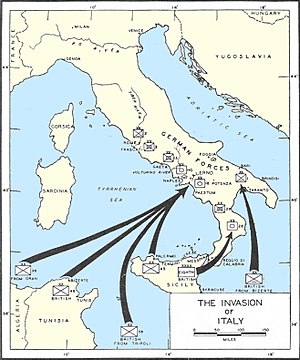
Invasionen af Italien / Bagrund / Planen
Kort over invasionen af Italien.
Invasionen af Italien, var de allieredes landgang på det italienske hovedland i september 1943, med general Harold Alexanders 15th Army Group under 2. verdenskrig. Operationen efterfulgte den succesfulde invasion af Sicilien under Felttoget i Italien. Hovedinvasionsstyrken gik i land omkring Salerno på den vestlige kyst under Operation Avalanche, mens to hjælpeoperationer fandt sted i Calabrien og Taranto.